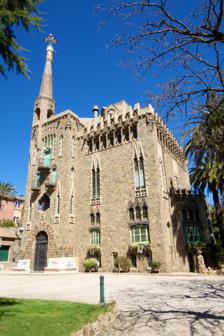
Building: Bellesguard
Country: Spain
Year built: 1917
Vacation house in Barcelona Bellesguard Alternative names Casa Figueres General information Architectural style Modernisme Location Barcelona , Spain Design and construction Architect(s) Antoni Gaudí Spanish Cultural Heritage Type Non-movable Criteria Monument Designated 24 July 1969 Reference no. RI-51-0003817 Bellesguard ( Catalan pronunciation: [ˌbeʎəzˈɣwaɾt] , "Beautiful View"), also known as Casa Figueres , is a modernist manor house designed by Catalan architect Antoni Gaudí , which was constructed between 1900 and 1909. It is located at the Sarrià-Sant Gervasi district of Barcelona in Catalonia , Spain. The ground on which Bellesguard stands had been the site of a country residence belonging to Martin , king of Aragon and count of Barcelona . Gaudí was assisted by Joan Rubió whilst Domènec Sugrañes i Gras created the various mosaics that adorn the house. History Early years Gaudí drew inspiration for Casa Figueras from the medieval castle that once stood on the same site, built for the King of Aragon in the early 15th century. When the King of Aragon died without an heir in 1410, his widow, Margaret of Prades , inherited the estate.  Following her death, the castle fell into decline and was passed from hand to hand over centuries until Jaume Figueres purchased the estate in 1900. When Jaume Figueres and his wife, María Sagues Molíns, commissioned Gaudí for the project in 1900, all that remained of the initial structure were a few walls and the patio. Still, Gaudí was aware of the important history this location bore to Catalonia, so he worked to preserve the medieval spirit of the ruins, as is evident in the exterior resemblance to a medieval castle, complemented by signature aspects of Gaudí's architectural style. As always, Gaudí sought to blend the construction with its natural surroundings, hence the exterior is made with stone slate. Through Gaudí's incorporation of decorative elements resonant of natural surroundings together with traditional gothic characteristics, the façade of the structure is still best understood as neogothic , though there is no denying the modernist elements in the actual Torre Bellesguard. Gaudí designed the home in a period where he himself was still developing his unique style. For instance, while the building displays Gaudí's iconic mosaic detailing and incorporation of natural elements, it does not include Moorish accents and bright colors (aside from the stripes on the tower cross), which are key distinctive characteristics in much of his later works. Gaudí was given free rein to design and construct what was intended as a second home for the Jaume family, however this freedom bestowed to the artist later proved disastrous for the family.  Figueres died before the construction had finished, leaving the responsibility of overseeing the final construction to his wife, who grew increasingly frustrated with constant delays due to Gaudí's obsessive detailing. While the months Gaudí dedicated to placing trencadís (his iconic mosaic detailing) on the structure are part of what makes the home so beautiful today, the process added such significant time and cost to the construction that Molíns was never actually able to live in the home and even had to sell it to avoid bankruptcy. Guilera family The house changed hands for several years until the Guilera family purchased the home in 1944 and has continued to own it for over 70 years. When Lluís Guilera Molas first bought Casa Figueres in 1944, the esteemed doctor intended to convert the building into a modernist hospital, similar to Sant Pau, dedicated to cancer treatment and research.  The building continued to serve medical purposes following Lluís' death in 1969 when his son, Lluís Guilera Soler, a gynecologist and obstetrician, inherited the home and hospital. Several Barcelona citizens were born in Casa Figueres until 1974 when the site of the hospital relocated to a more accessible area better suited to medical needs. From that point on, the original building has served the purpose that Gaudí always intended—a private home. For the past 30 years, the Guilera family has left the gates open permitting guests to stroll the gardens and observe the home's exquisite exterior.  Over the years, they received countless requests from visitors to explore inside the home and enjoy Gaudí's more modernist interior detailing. Both due to the popular demand from visitors as well as the family's realization that restoration was necessary, the Guilera family began plans to open their home to the public in 2009. The need for restoration was a particularly strong factor in influencing the Guilera family to open their home to the public, as they realized that in living in such a historic and architectural jewel they also assumed responsibility of its preservation. As areas of the home began to deteriorate and the bustling urban life of Barcelona began to encroach on their secluded natural sanctuary, the family realized that it was time to open the home to tours to ease the finances required to maintain the unique Gaudí landmark.  The family officially began inviting tours in September 2013, offering access to the interior accompanied by explanations of the history and architecture. Description Exterior Casa Figueres is constructed mainly of stone and brick. The general structure measures a square base of 15  × 15 m and is 19.5 m high, with an area of 900 m. The exterior façade is more neogothic, as Gaudí intended to pay tribute to the original medieval castle that once stood at the site. As is such, Gaudí used more straight lines, seldom seen in his usual work, which is especially apparent in the parapets and surface of the walls . The iconic tower, Torre Bellesguard, juts out from a corner of a base, adding to the vertical alignment of the structure created by the straight, vertical lines in his design. Torre Bellesguard is perhaps what the building is most recognized for, displaying Gaudí's typical cross of four arms decorated with red and yellow mosaics to mimic the Catalan flag. At the base of the cross one can also see what appears to be a crown wrapped around the circumference, likely Gaudi's symbolic acknowledgment of the site's significance to the crown of Aragon .  At the entrance of the house, one can find an inscription that reads, “Maria Purrisima sens pecat fou concebuda,” meaning “Purest Maria, conceived without sin.” Above the entrance door is a stunning stained glass window in the form of the 8-pointed star of Venus . Interior Casa Figueres stained glass entrance window Casa Figueres consists of a ground floor, a main floor, a basement, and an attic. The interior of the home is different from the more gothic exterior, and instead demonstrates Gaudí's modernist style. Gaudí employed unusual placement of many windows to make use of natural light, aided by the white plastered walls, in keeping with his theme of integrating his structures with natural surroundings.  The light in the entrance hall is heightened by the coloured glass of the window and the use of iron detailing. Many of the ceilings use a structure of superimposed layers of bricks, also known as the Catalan arc. From the inside, a support mechanism can be seen, resembling an iron spider-web that is used to support the tower's pinnacle. Also only visible from the inside is the dragon Gaudí designed on the terrace as part of the tower base. The slate detailing of the roof illustrate the dragon's tails, with elevated areas to create the illusion of nostrils, while two windows on either side of the dragon's "profile" create the eyes. The grounds The grounds include remaining elements from the 15th century medieval castle, in particular some remains of the original walls which, although mimicked by the gothic aspects of Gaudí's 20th century work that surround them, are still distinguishable from the more modern structure. At the entrance to the garden is the Crown of Aragon's shield, which is engraved with two dates: 1409, noting the completion of the original castle, and 1909, the year in which Gaudi's Torre Bellesguard was completed. The shield also features a rising sun symbolizing these two momentous historical moments. The mosaic benches next to the structure's façade are decorated using the Trancadís technique, however these benches were actually the work of Gaudi's apprentice, Domènec Sugrañes i Gras , whose style is characterized as more uniform and Roman when compared to Gaudi's more uneven approach. Also in the garden is an iron cross, suspected to have been constructed by Gaudí himself (instead of one of his apprentices). Etymology The term Bellesguard comes from the Catalan for "Beautiful View", representing the fact that the building lies at halfway up the Collserola mountain overlooking Barcelona and consequently provides wide views over the city. The name dates to the age of Martin of Aragon , who had a summer residence on the site in the 15th century and subsequently coined the name Bellesguard. The Bellesguard is sometimes called the Casa Figueres because it was commissioned by Maria Sagués, widow of Jaume Figueras. Sagués was a longtime admirer of Gaudís work and she commissioned him to design the building 1900. Gallery Bellesguard Casa Figueres Terrace Dragon Entrance Seating area by the entrance, with mosaics from Domènec Sugrañes i Gras Bellesguard scale model at Catalunya en Miniatura Bellesguard Pinacle Cross See also List of Modernisme buildings in Barcelona List of Gaudí buildings References